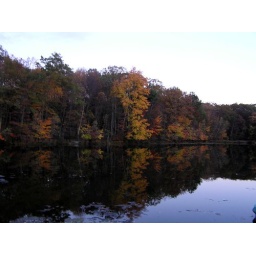
The colorful trees in water